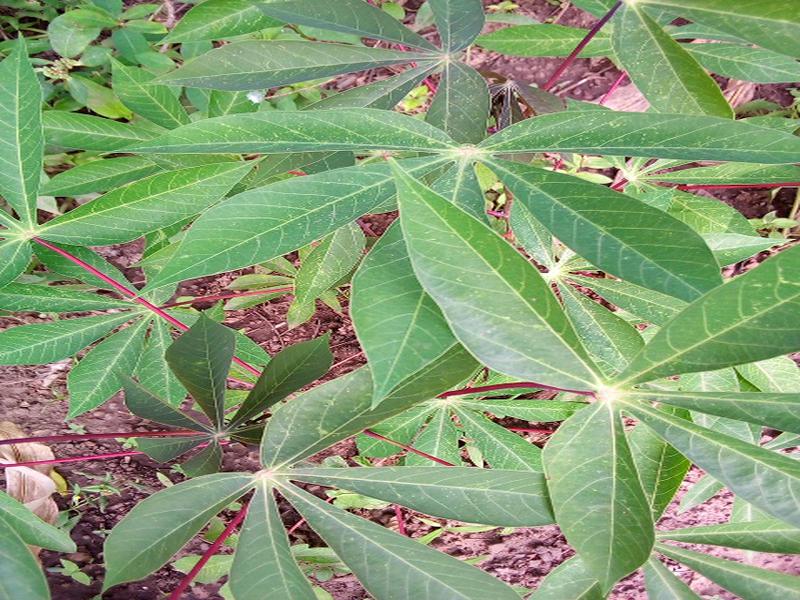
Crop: cassava
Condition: green_mottle